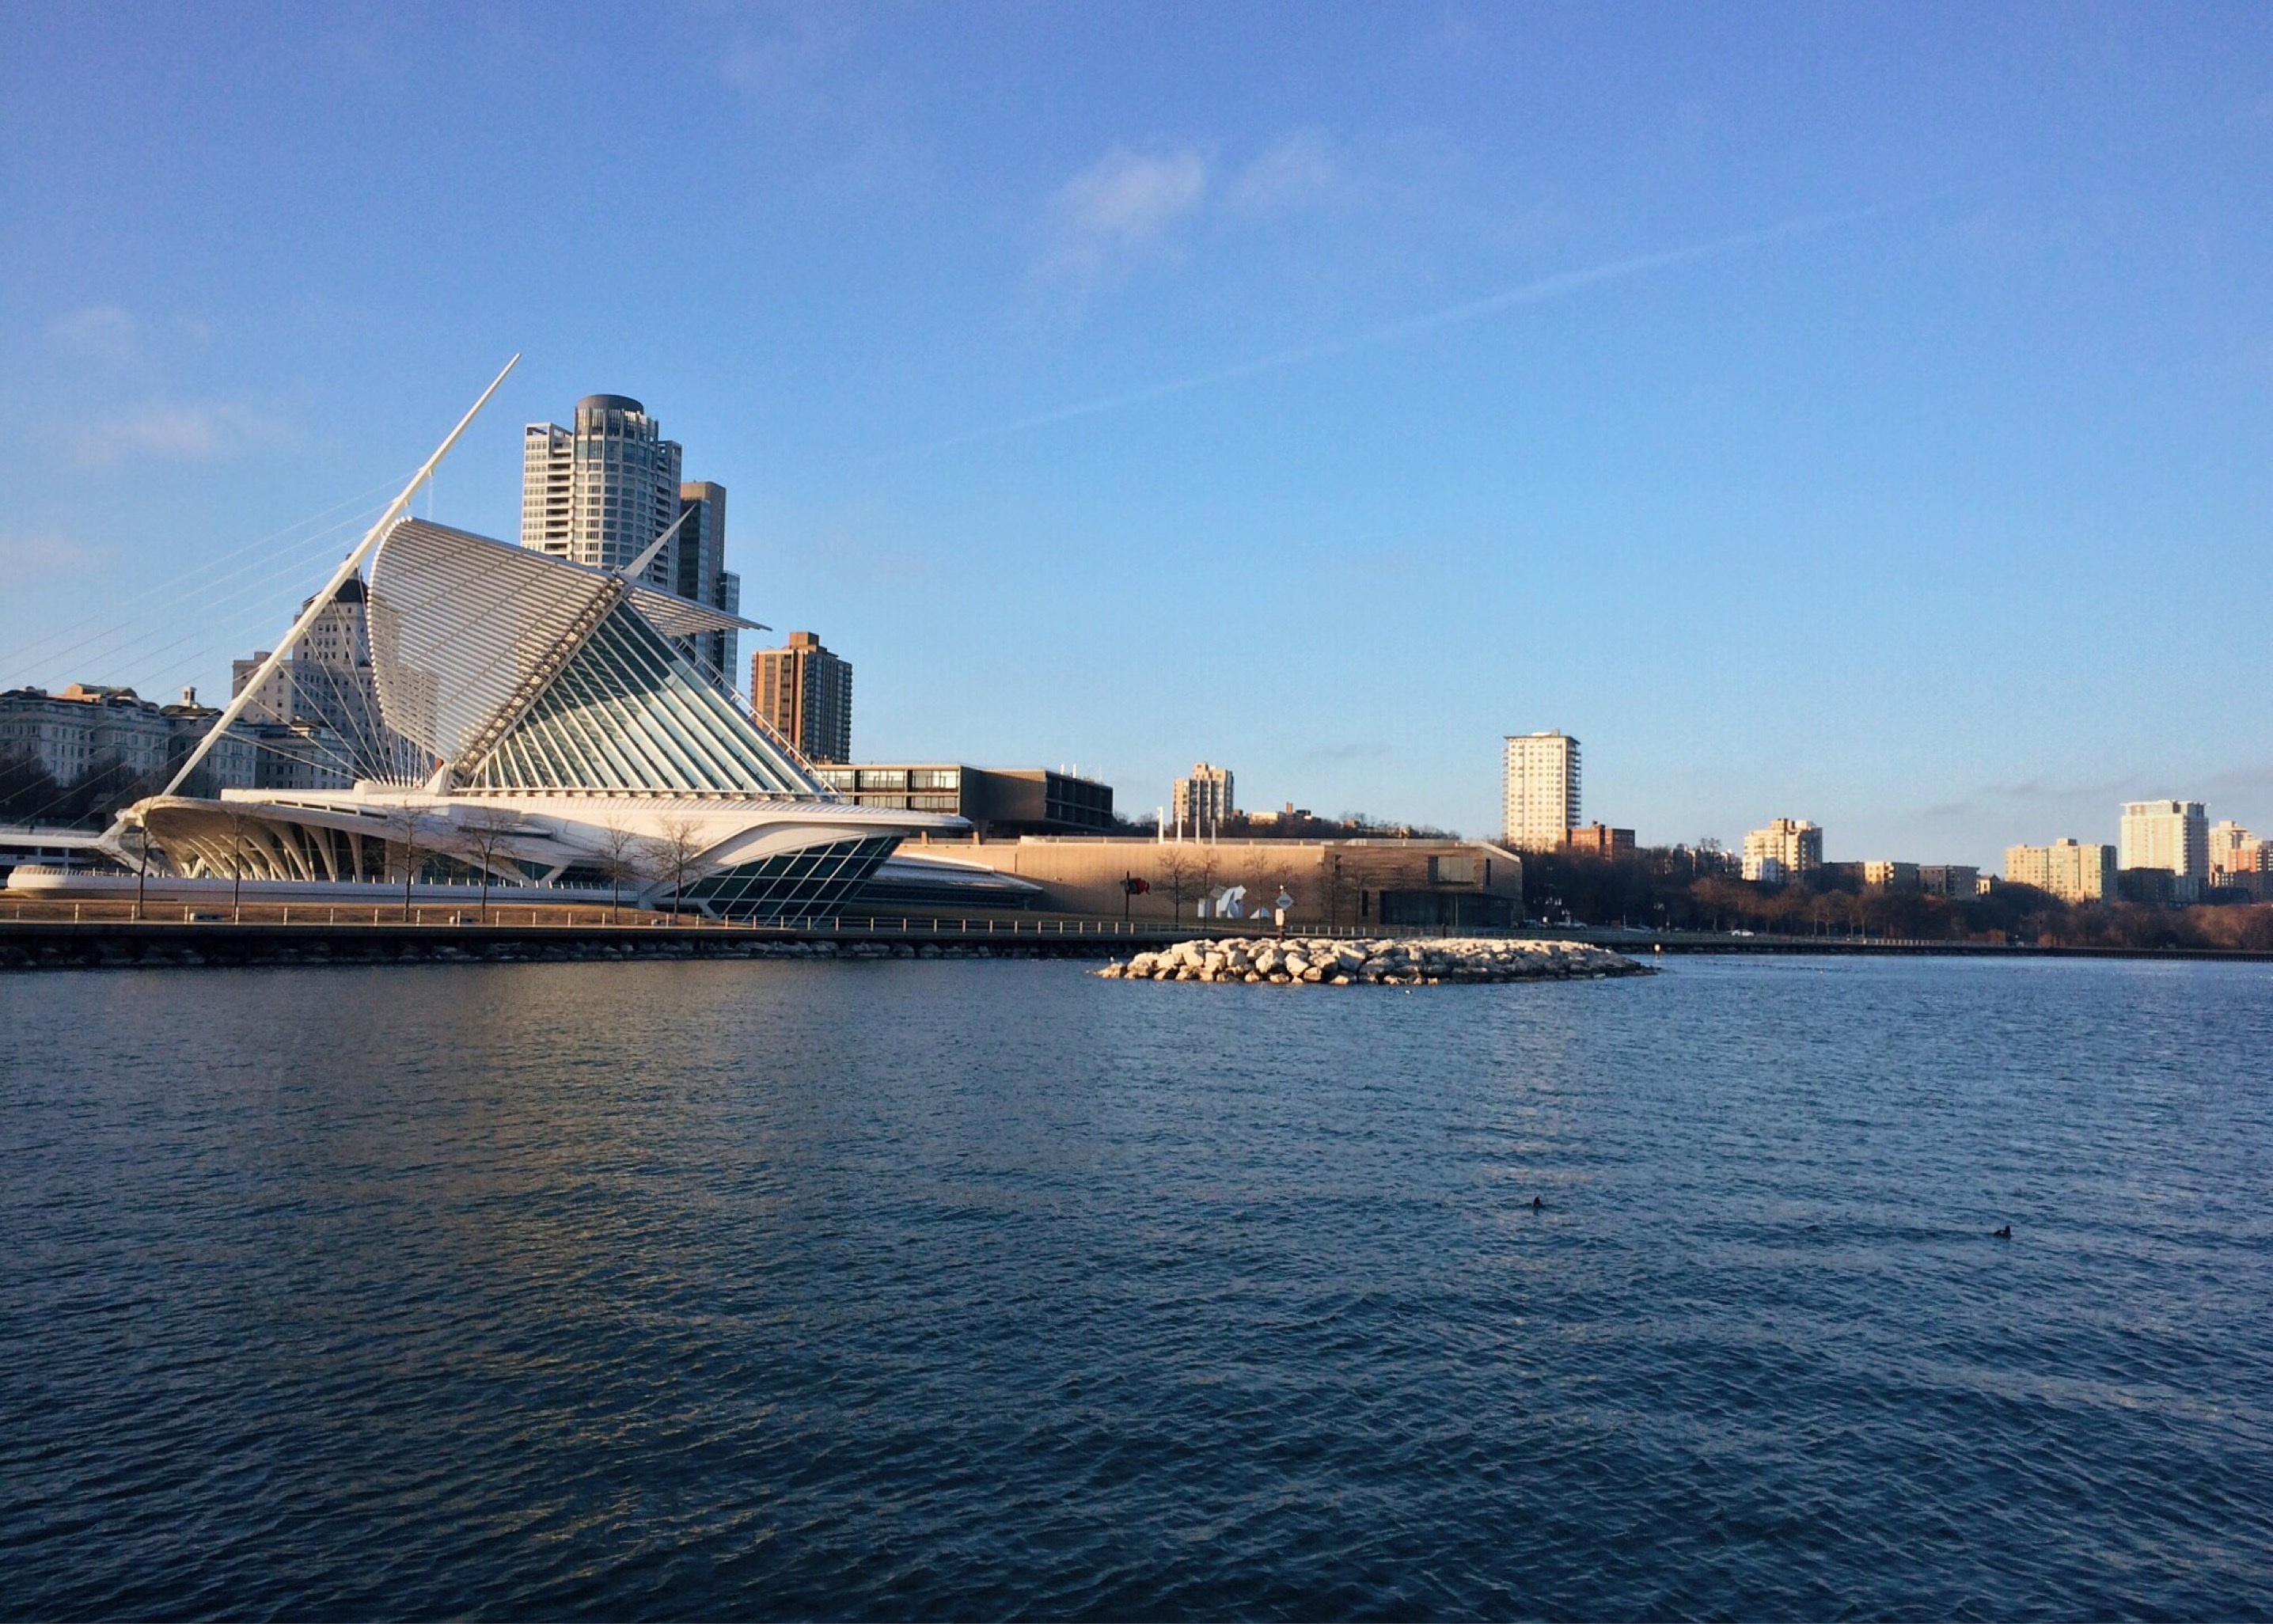
sea, horizon, architecture, skyline, building, city, skyscraper, cityscape, dusk, vehicle, museum, bay, landmark, harbor, lakefront, wisconsin, milwaukee, passenger ship, milwaukee art museum